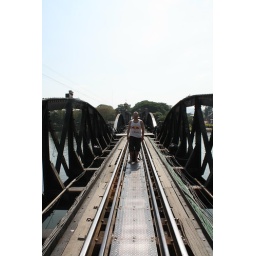
bridge over the river kwai (3)